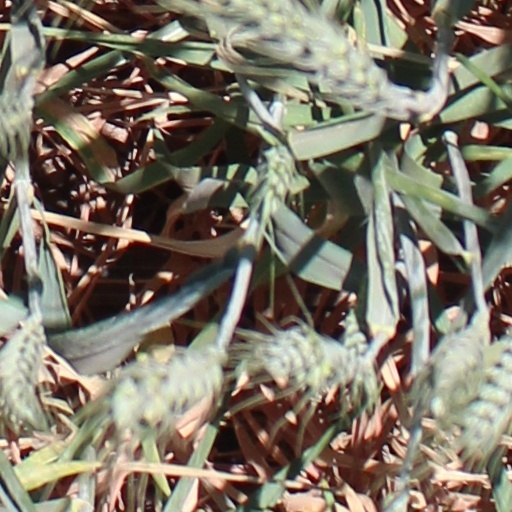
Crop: wheat